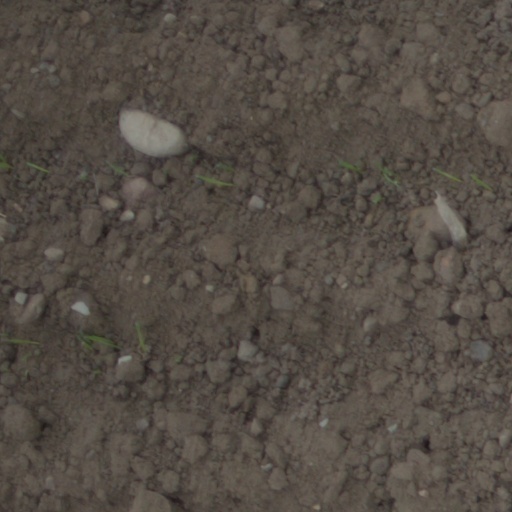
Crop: wheat